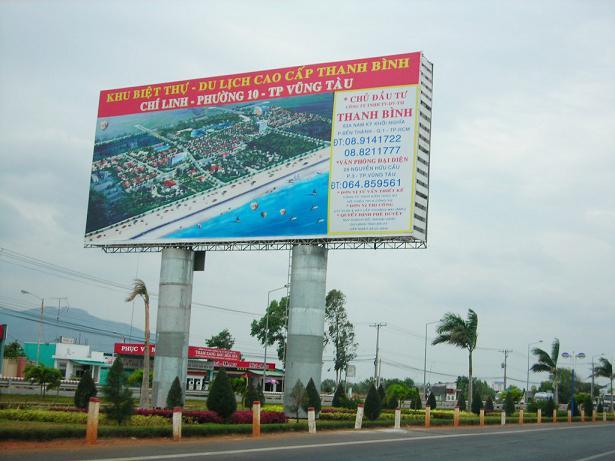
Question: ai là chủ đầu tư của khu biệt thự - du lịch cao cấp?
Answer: công ty thanh bình